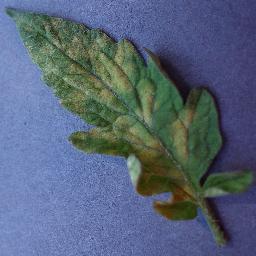
Label: Tomato___Leaf_Mold